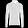
Label: Pullover